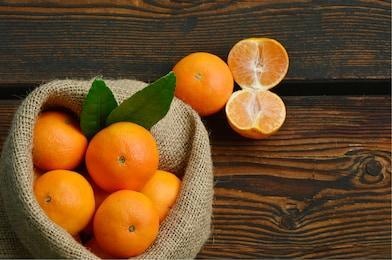
Label: mandarine